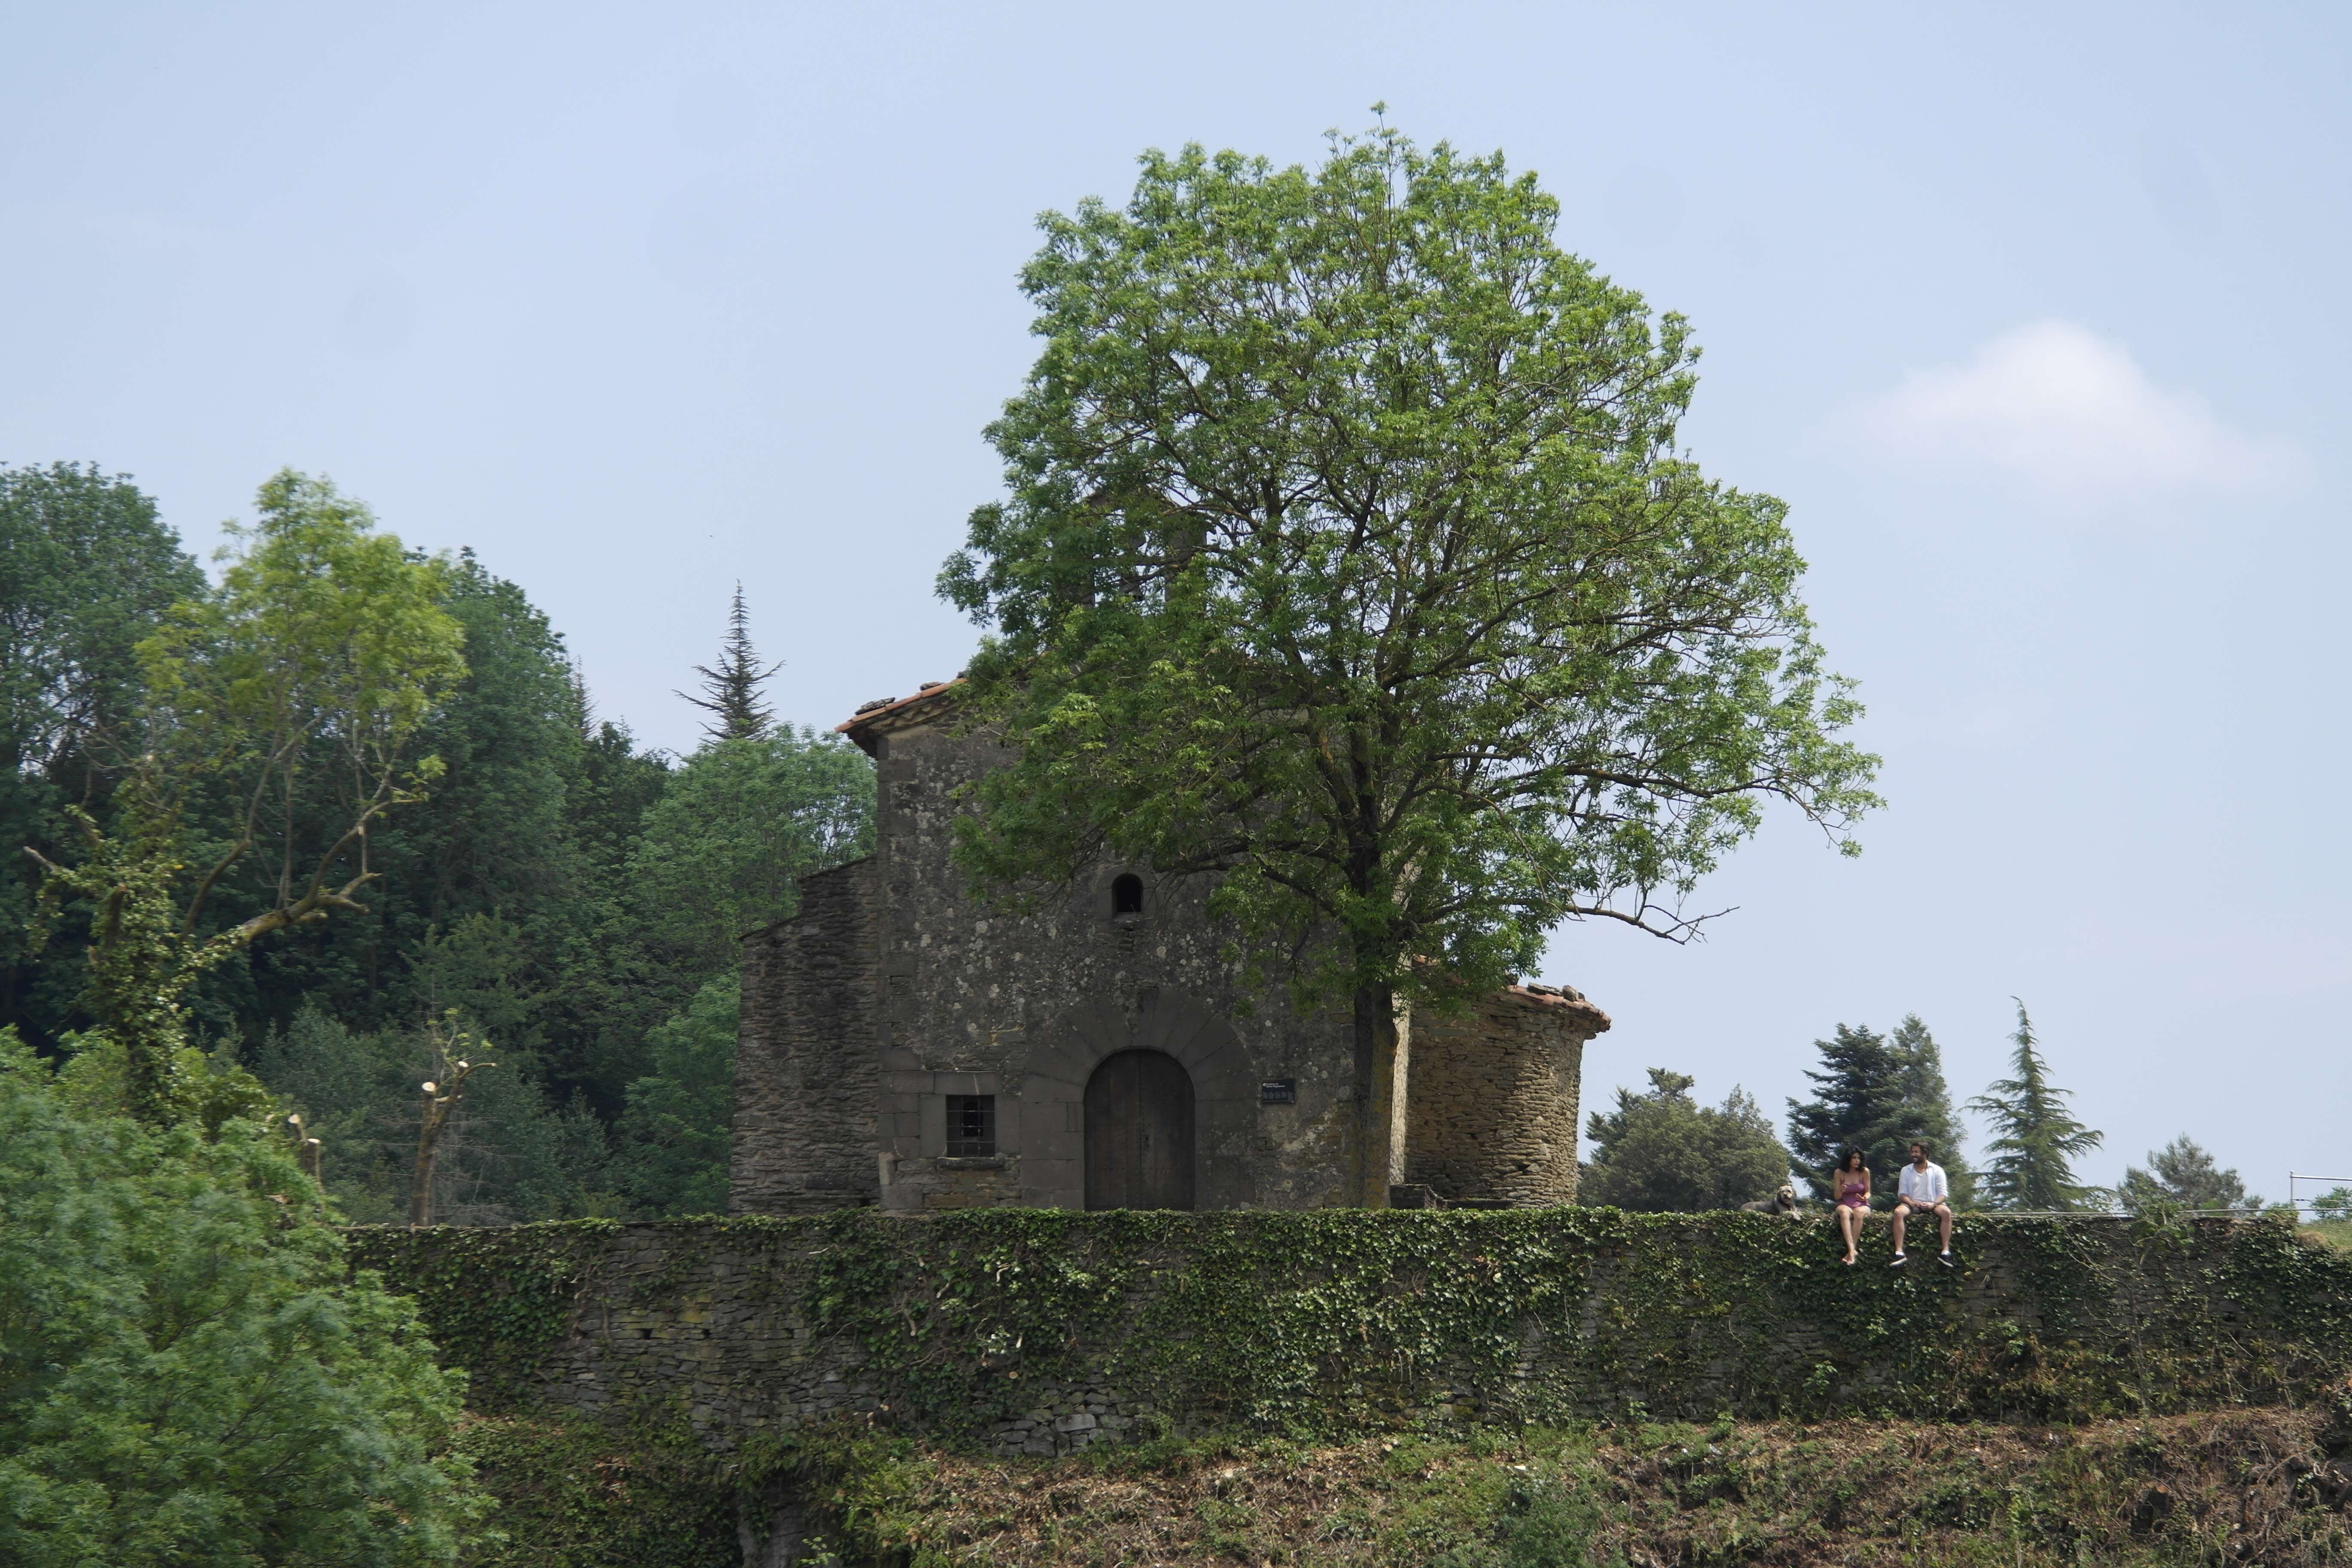
rupit, couple, love, spain, medieval, church, landscape, sky, blue, nature, green, man, woman, tree, plant, ruins, building, village, castle, estate, grass, medieval architecture, chapel, fortification